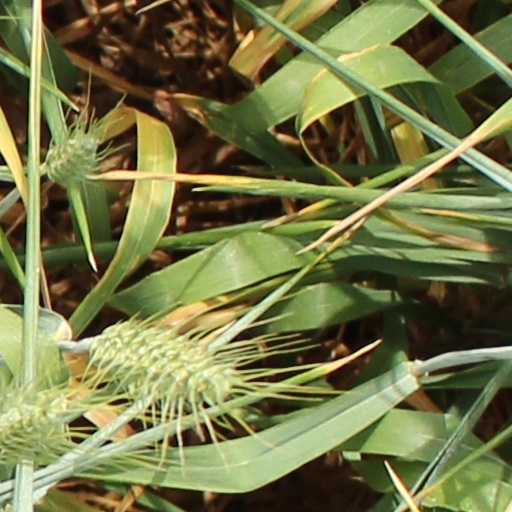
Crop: wheat